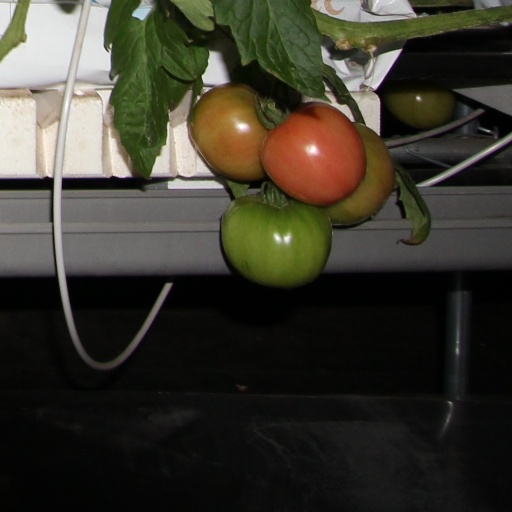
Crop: tomato